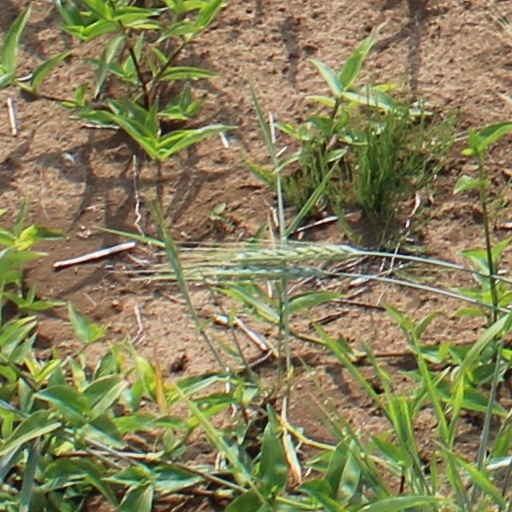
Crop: wheat